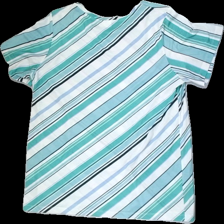
View: back
Type: T-shirt
Category: Ladies
Brand: Kappahl
Colors: Multicolor, White, Black, Blue, Turquoise, Green
Material: 100%polyester
Pattern: Striped
Cut: Regular, C-collar
Size: M
Season: Summer
Stains: Major
Price range: <50
Recommended usage: Export